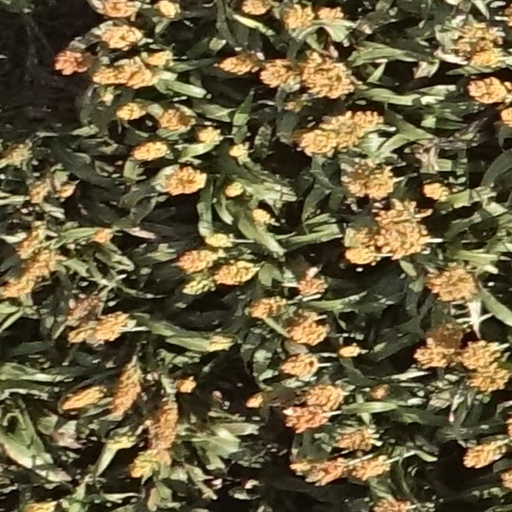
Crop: sorghum